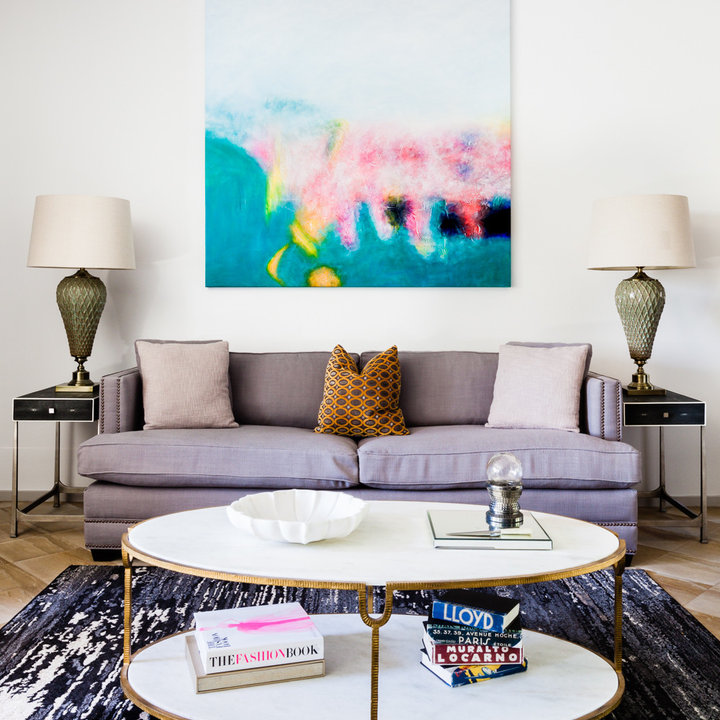
Style: ArtDeco